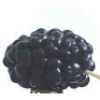
Label: Mulberry 1